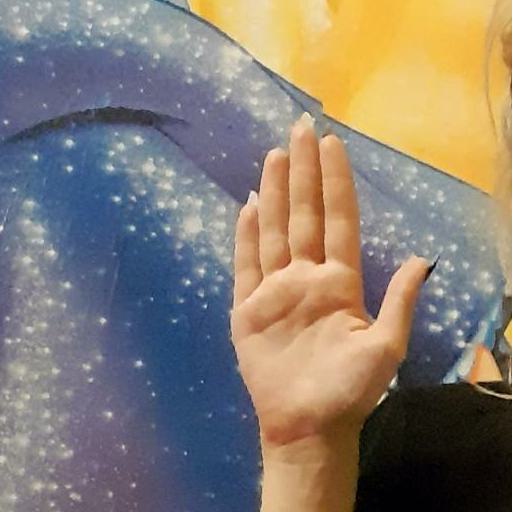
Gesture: stop